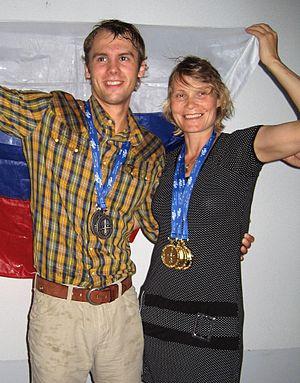
Natalia Vadimovna Molchanova, née le 8 mai 1962 à Oufa et portée disparue le 2 août 2015 à Formentera, est une championne russe d'apnée et la présidente de la fédération russe d'apnée. Elle a obtenu 41 records mondiaux en plongée en apnée et 23 titres de championne du monde. Elle est la première femme au monde à avoir effectué une plongée en Poids Constant de plus de 100 mètres, dès 2009 à Charm el-Cheikh, puis lors des championnats du monde de Kalamata en 2011.
Alexey Molchanov est un champion russe d'apnée, cinq fois vice champion du monde, et recordman du monde. Il est le fils de Natalia Molchanova, apnéiste morte en août 2015.